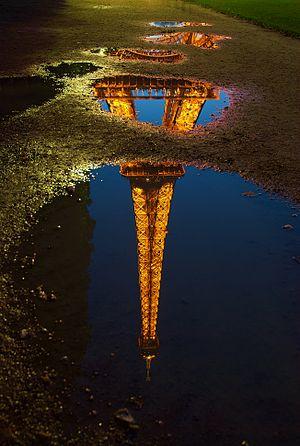
Reflet de la tour Eiffel dans une flaque d'eau Basa Sunda: Kalangkang Éiffel dina cileuncang